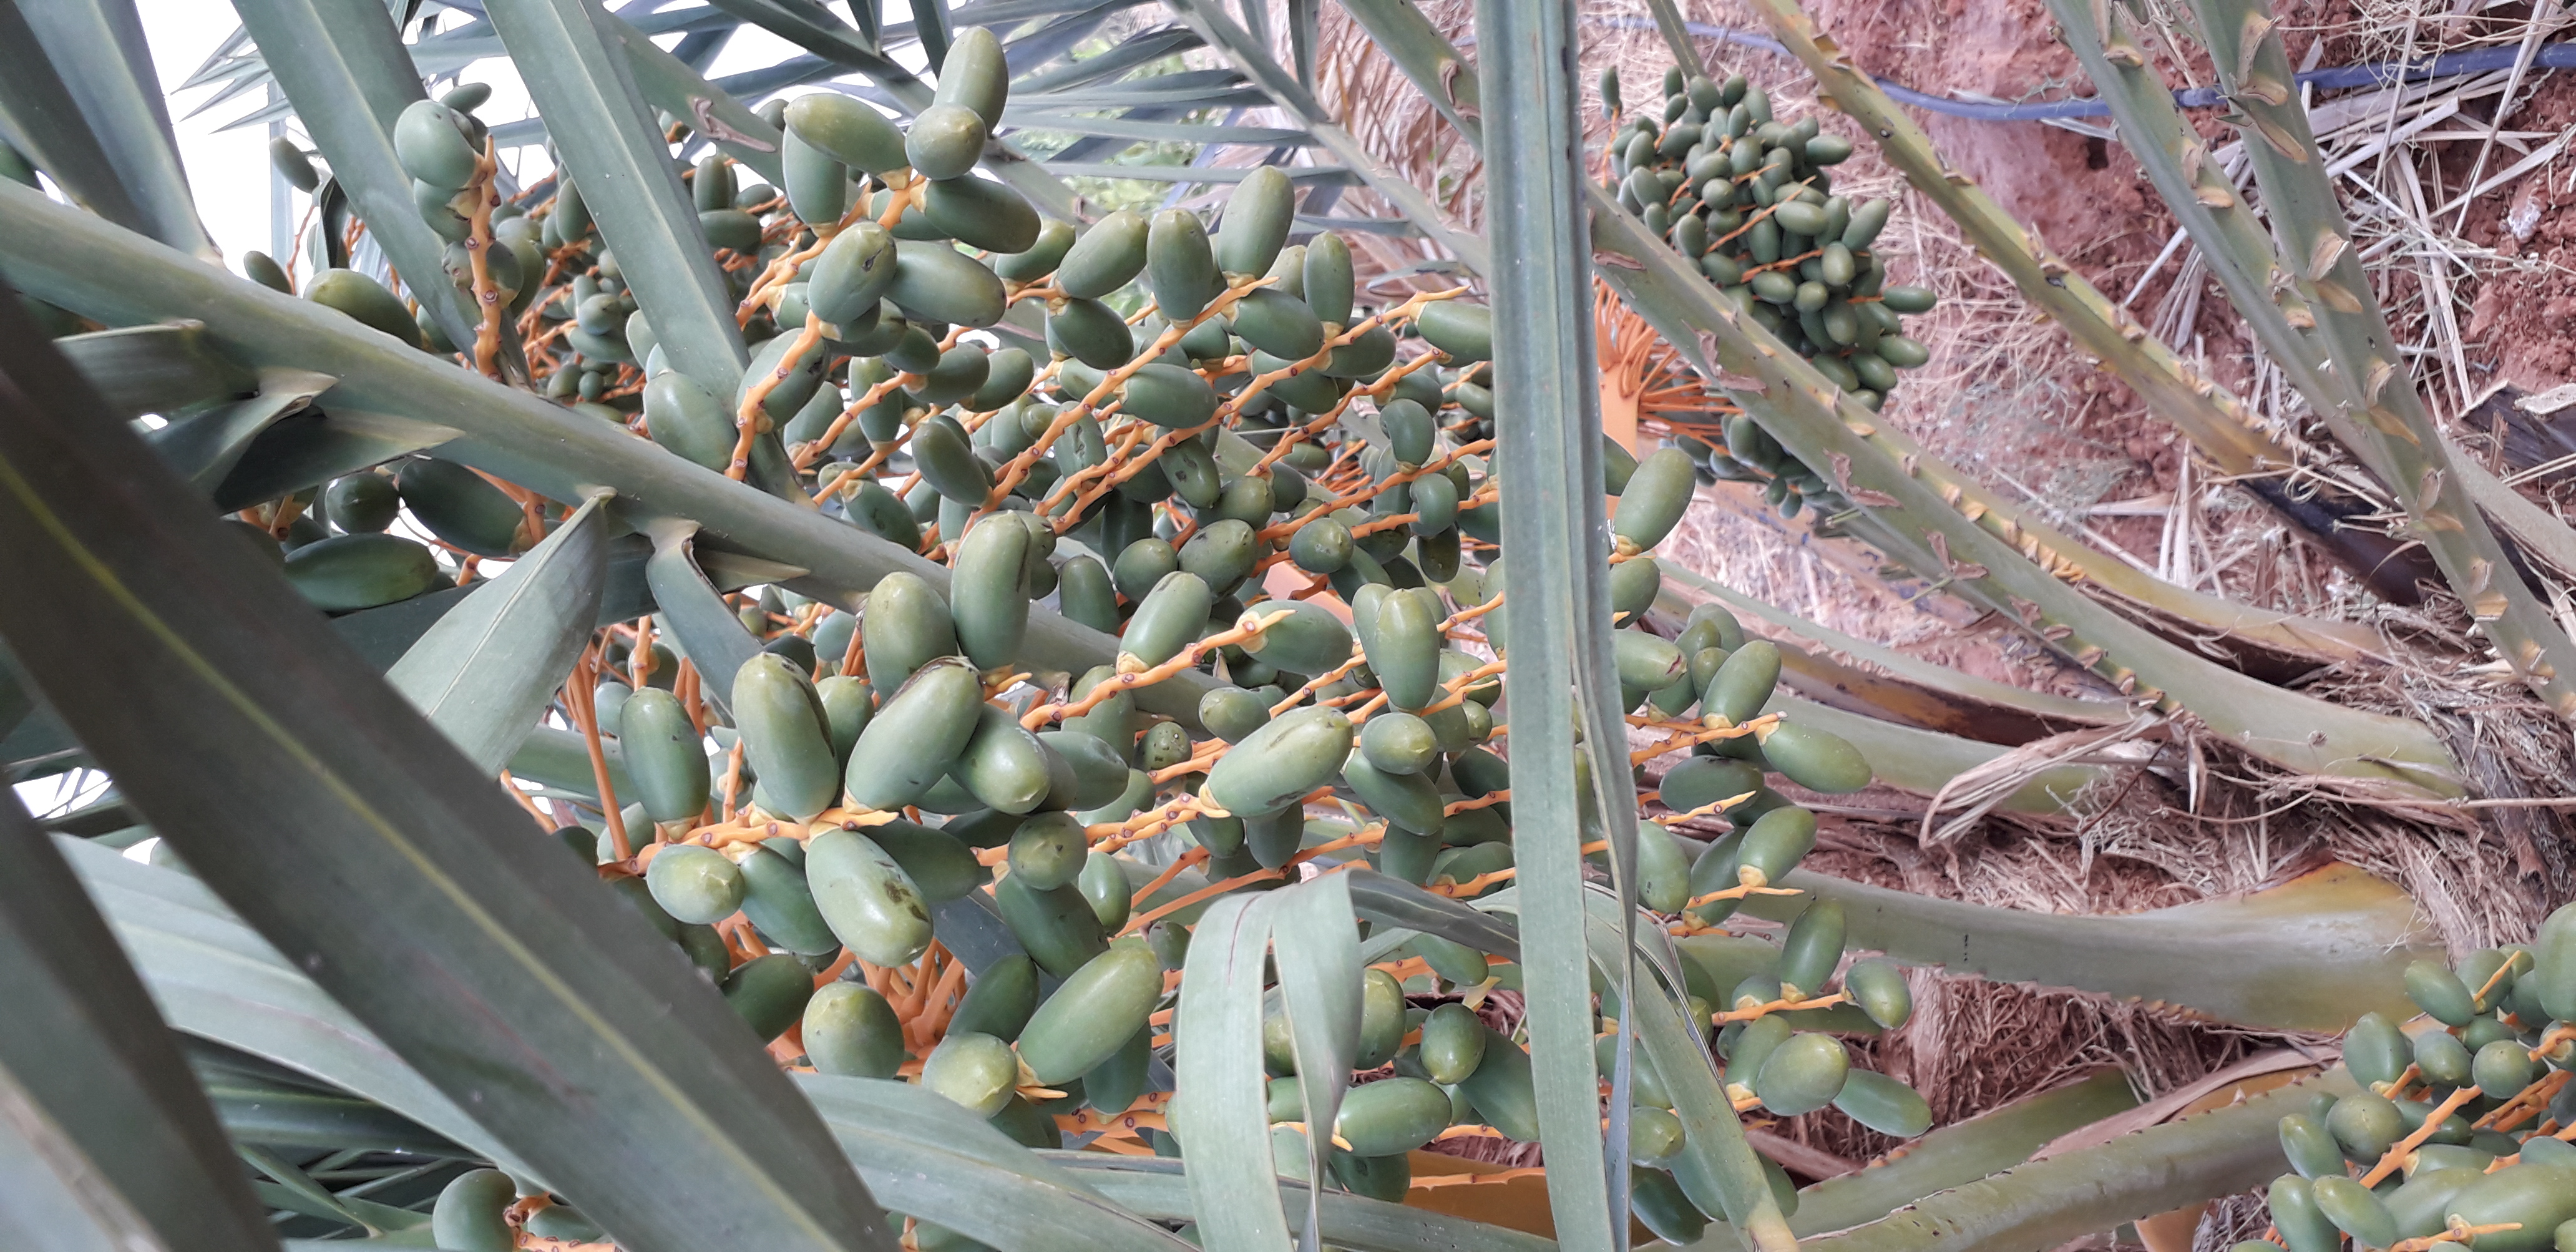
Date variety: kholt